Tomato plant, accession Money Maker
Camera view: vertical (180 deg); turntable rotation: 330 degrees
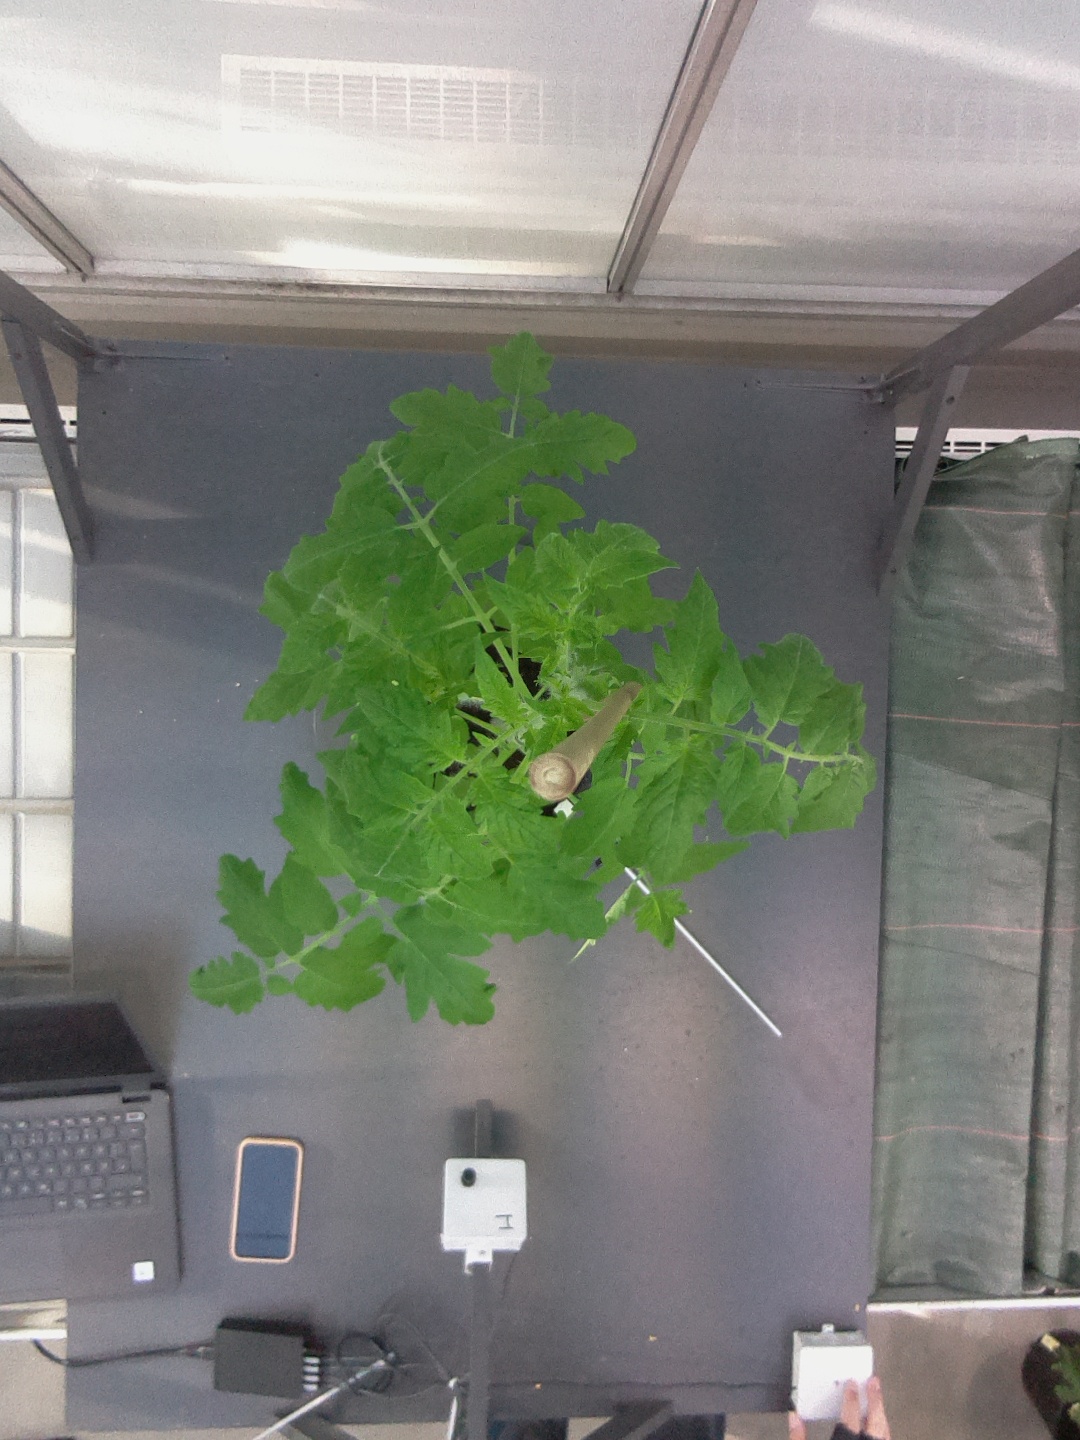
BBCH growth stage 22: 20%-30% Side shoots formed